Shawn Andrews (American football)

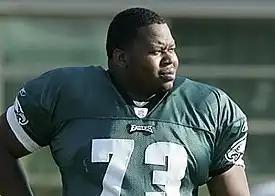
Andrews with the Philadelphia Eagles in 2007

Shawn Cornelius Andrews (born December 25, 1982) is an American former professional football player who was an offensive lineman for the Philadelphia Eagles and New York Giants of the National Football League (NFL). He played college football for the Arkansas Razorbacks, and was a two-time consensus All-American. Philadelphia selected him in the first round of the 2004 NFL draft, and he earned two Pro Bowl selections during his career. He was inducted to the Arkansas Sports Hall of Fame in 2018.